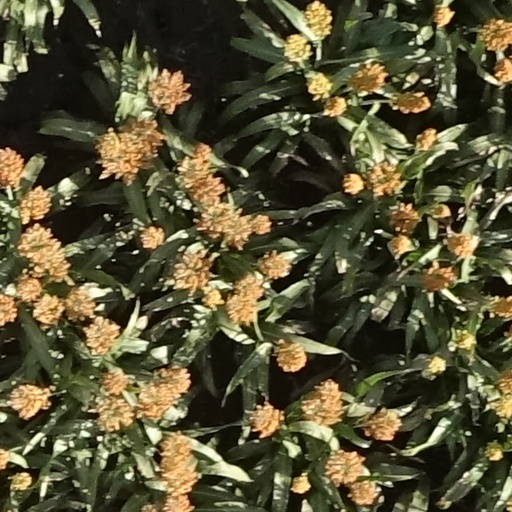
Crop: sorghum